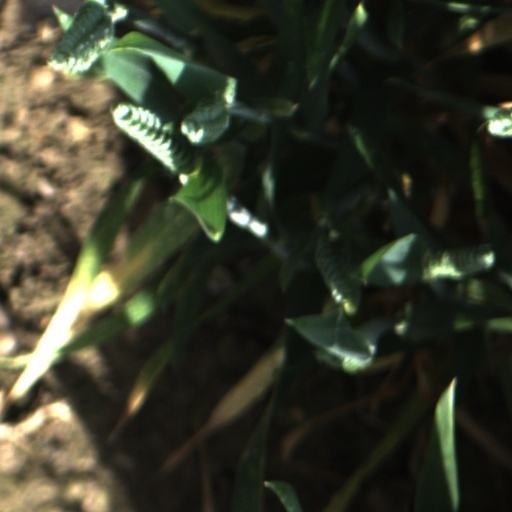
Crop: wheat